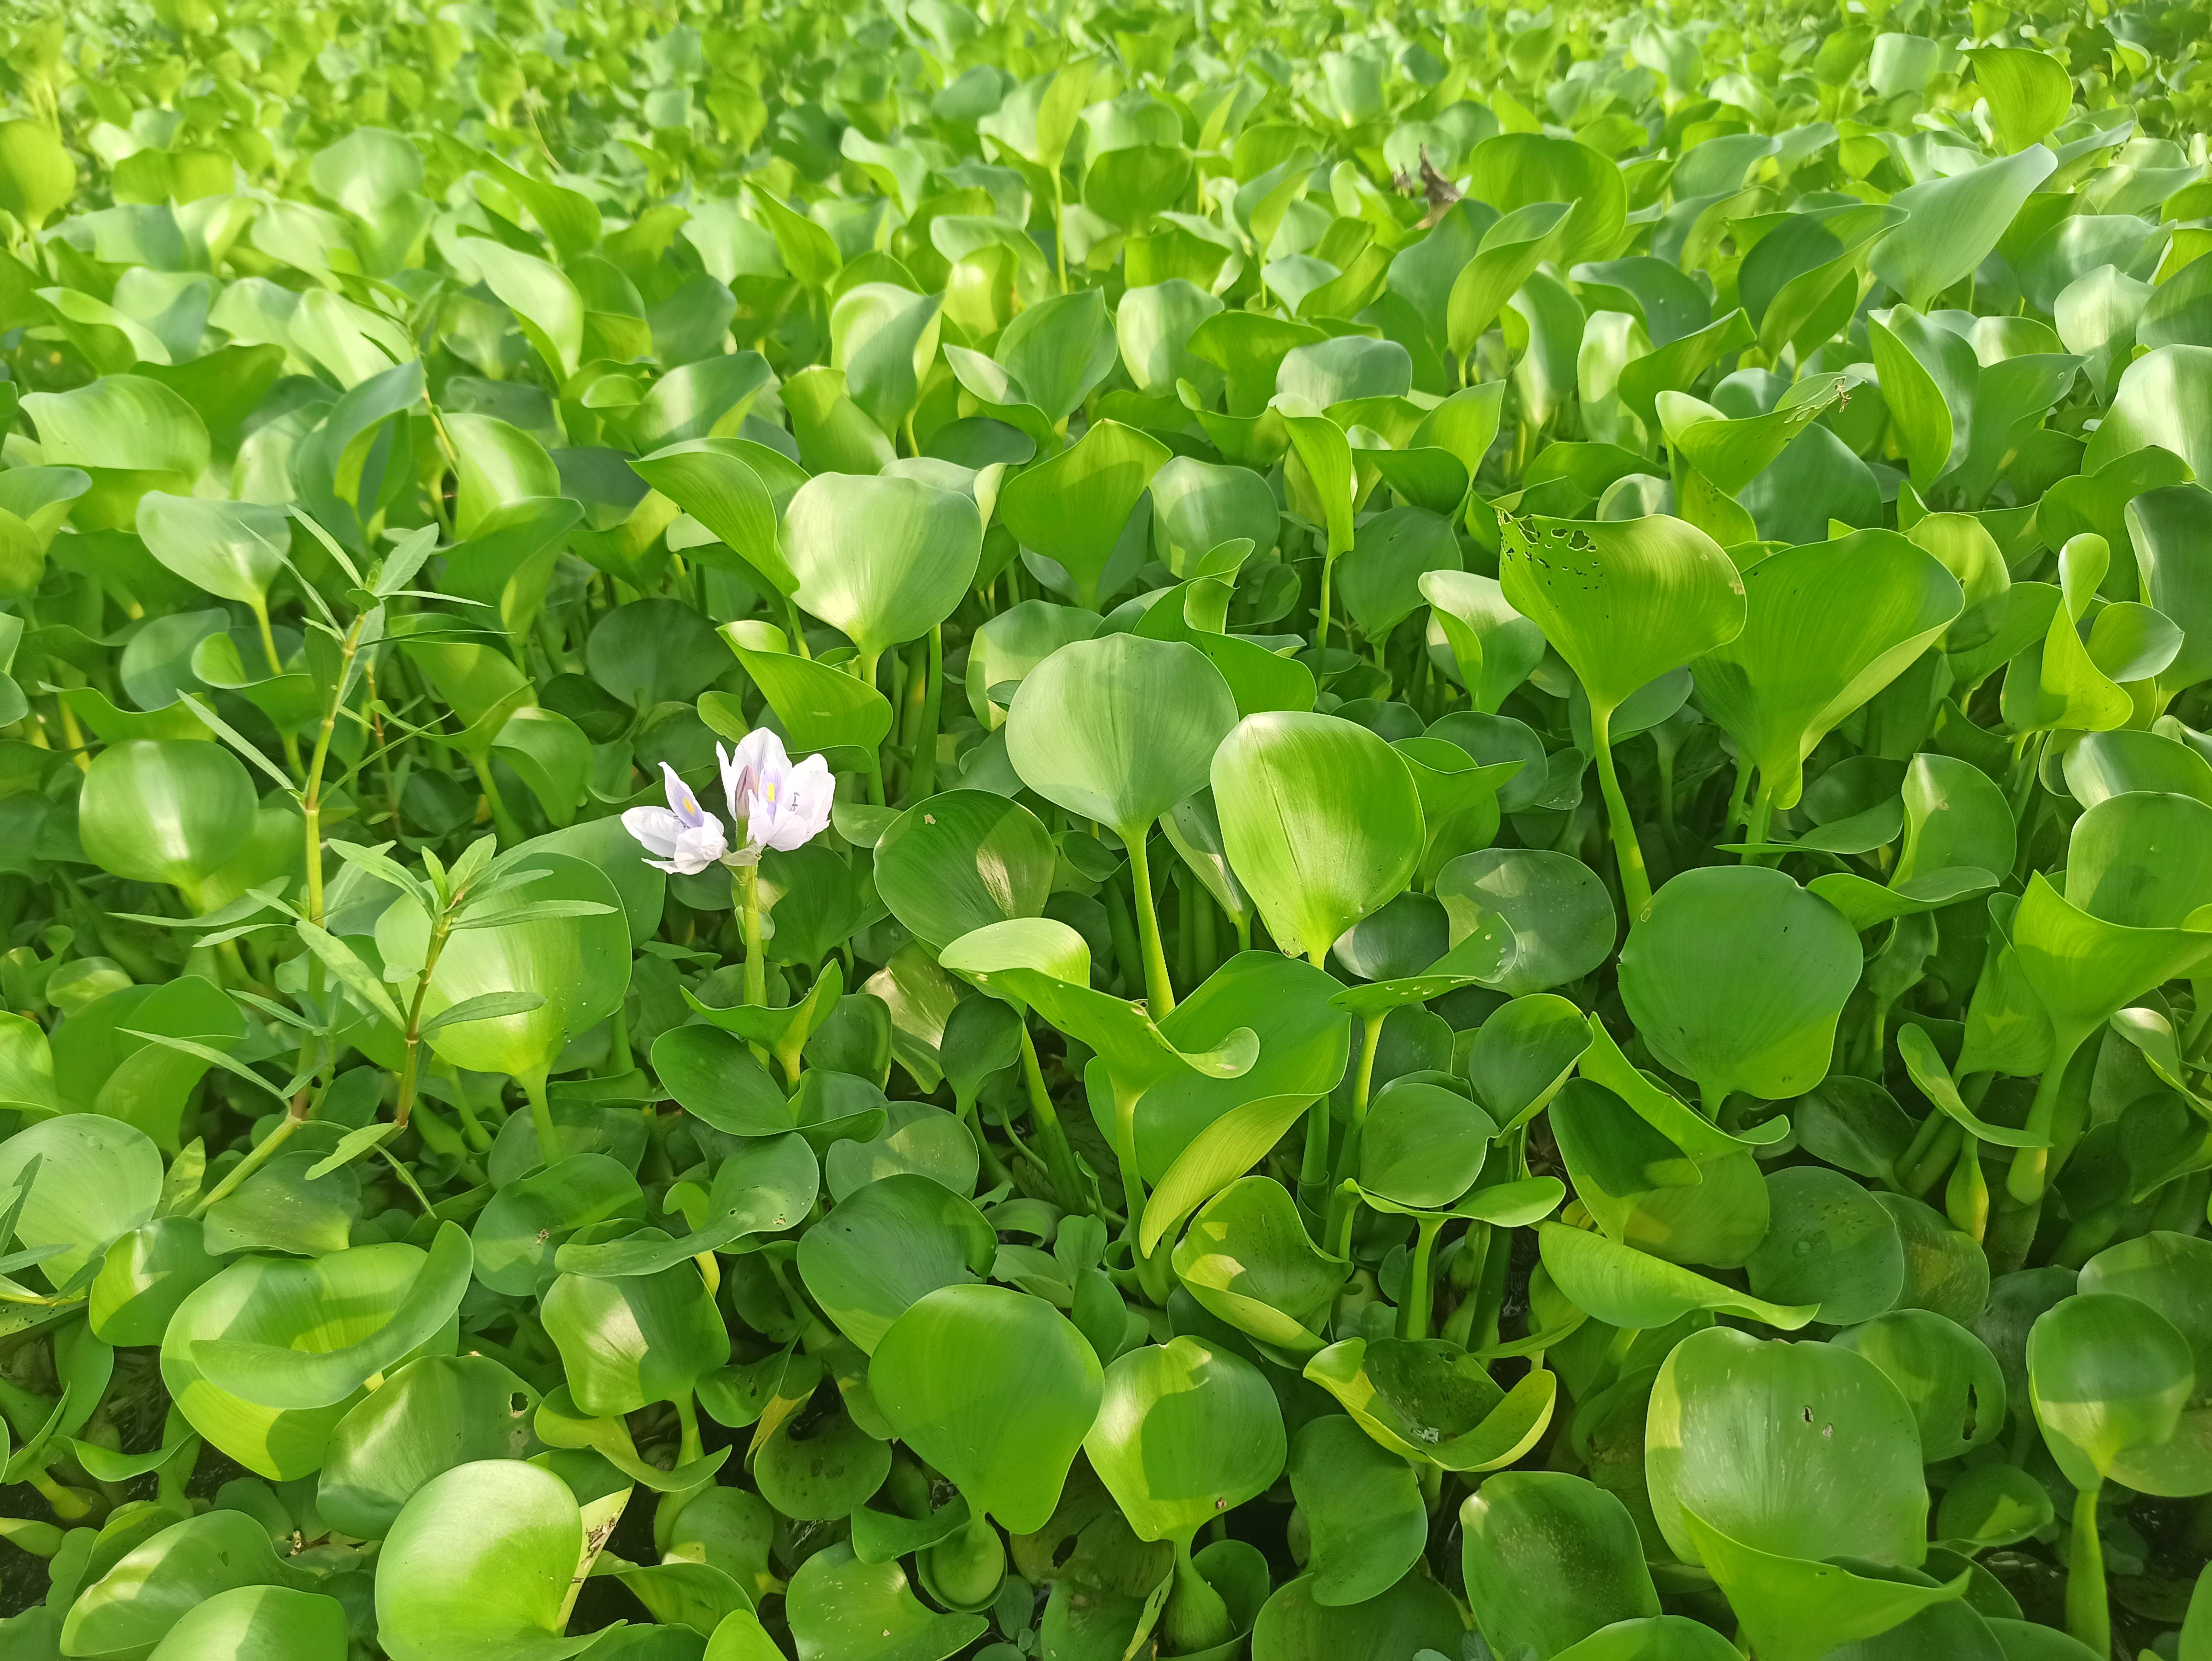
Species: Common Water Hyacinth (Eichornia crassipes)